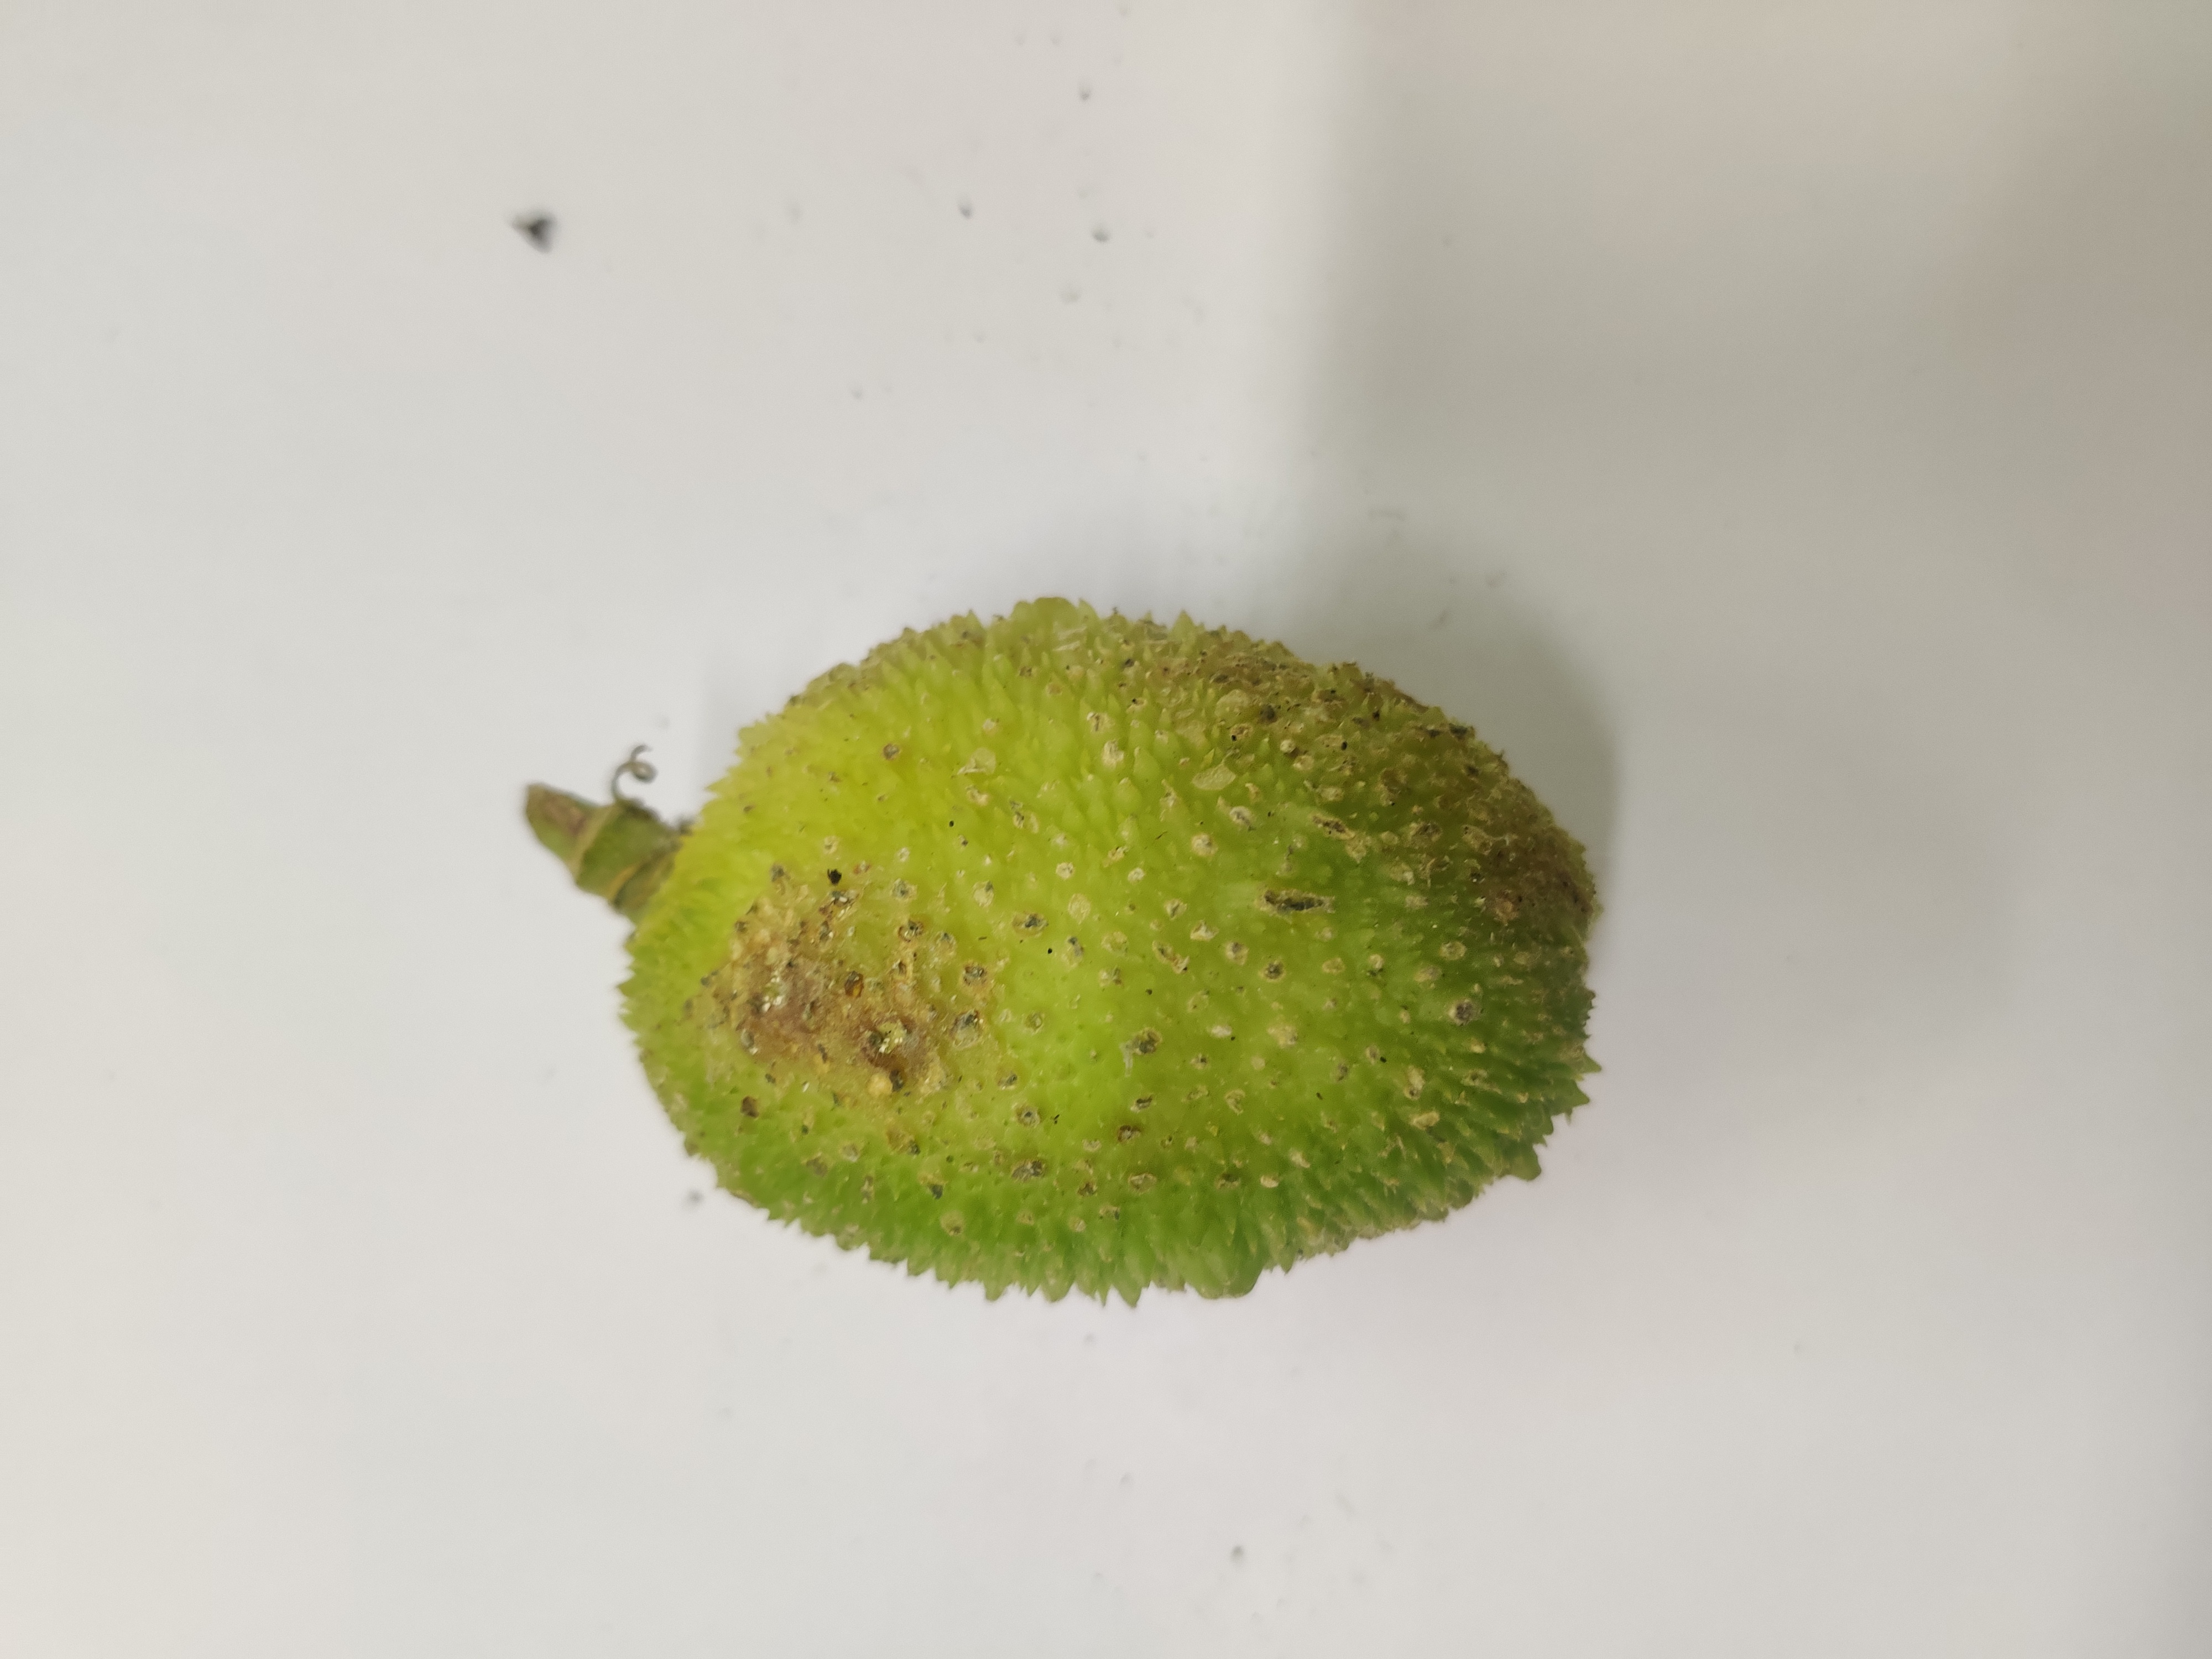
Crop: Spiny Gourd
Condition: Severely Damaged